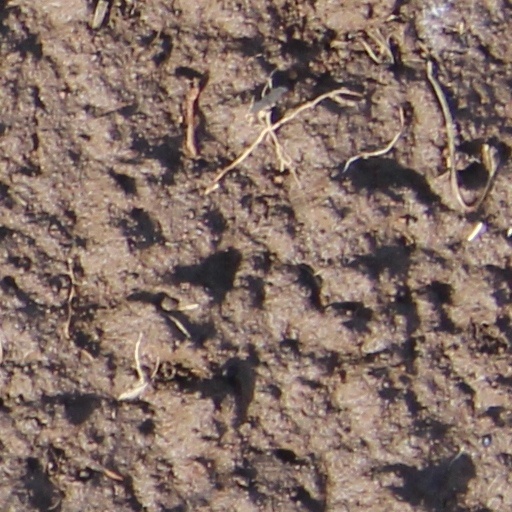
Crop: wheat